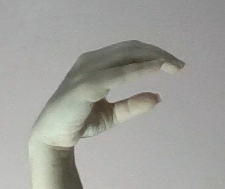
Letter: jeem